Mary M. Lisi

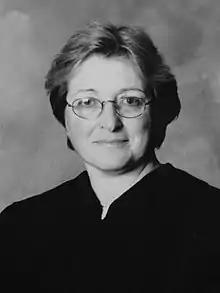

Mary Mona Lisi (born September 4, 1950) is an inactive Senior United States district judge of the United States District Court for the District of Rhode Island.